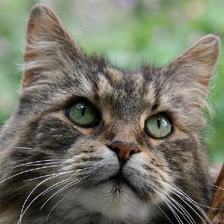
Label: animals